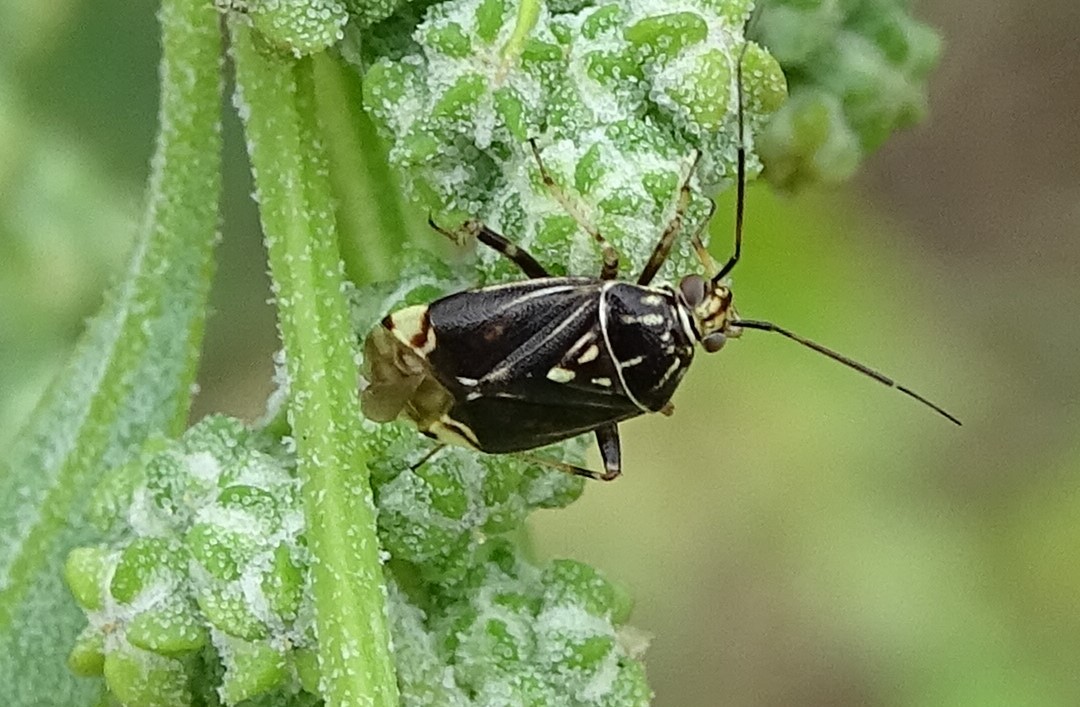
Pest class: lygus_bug